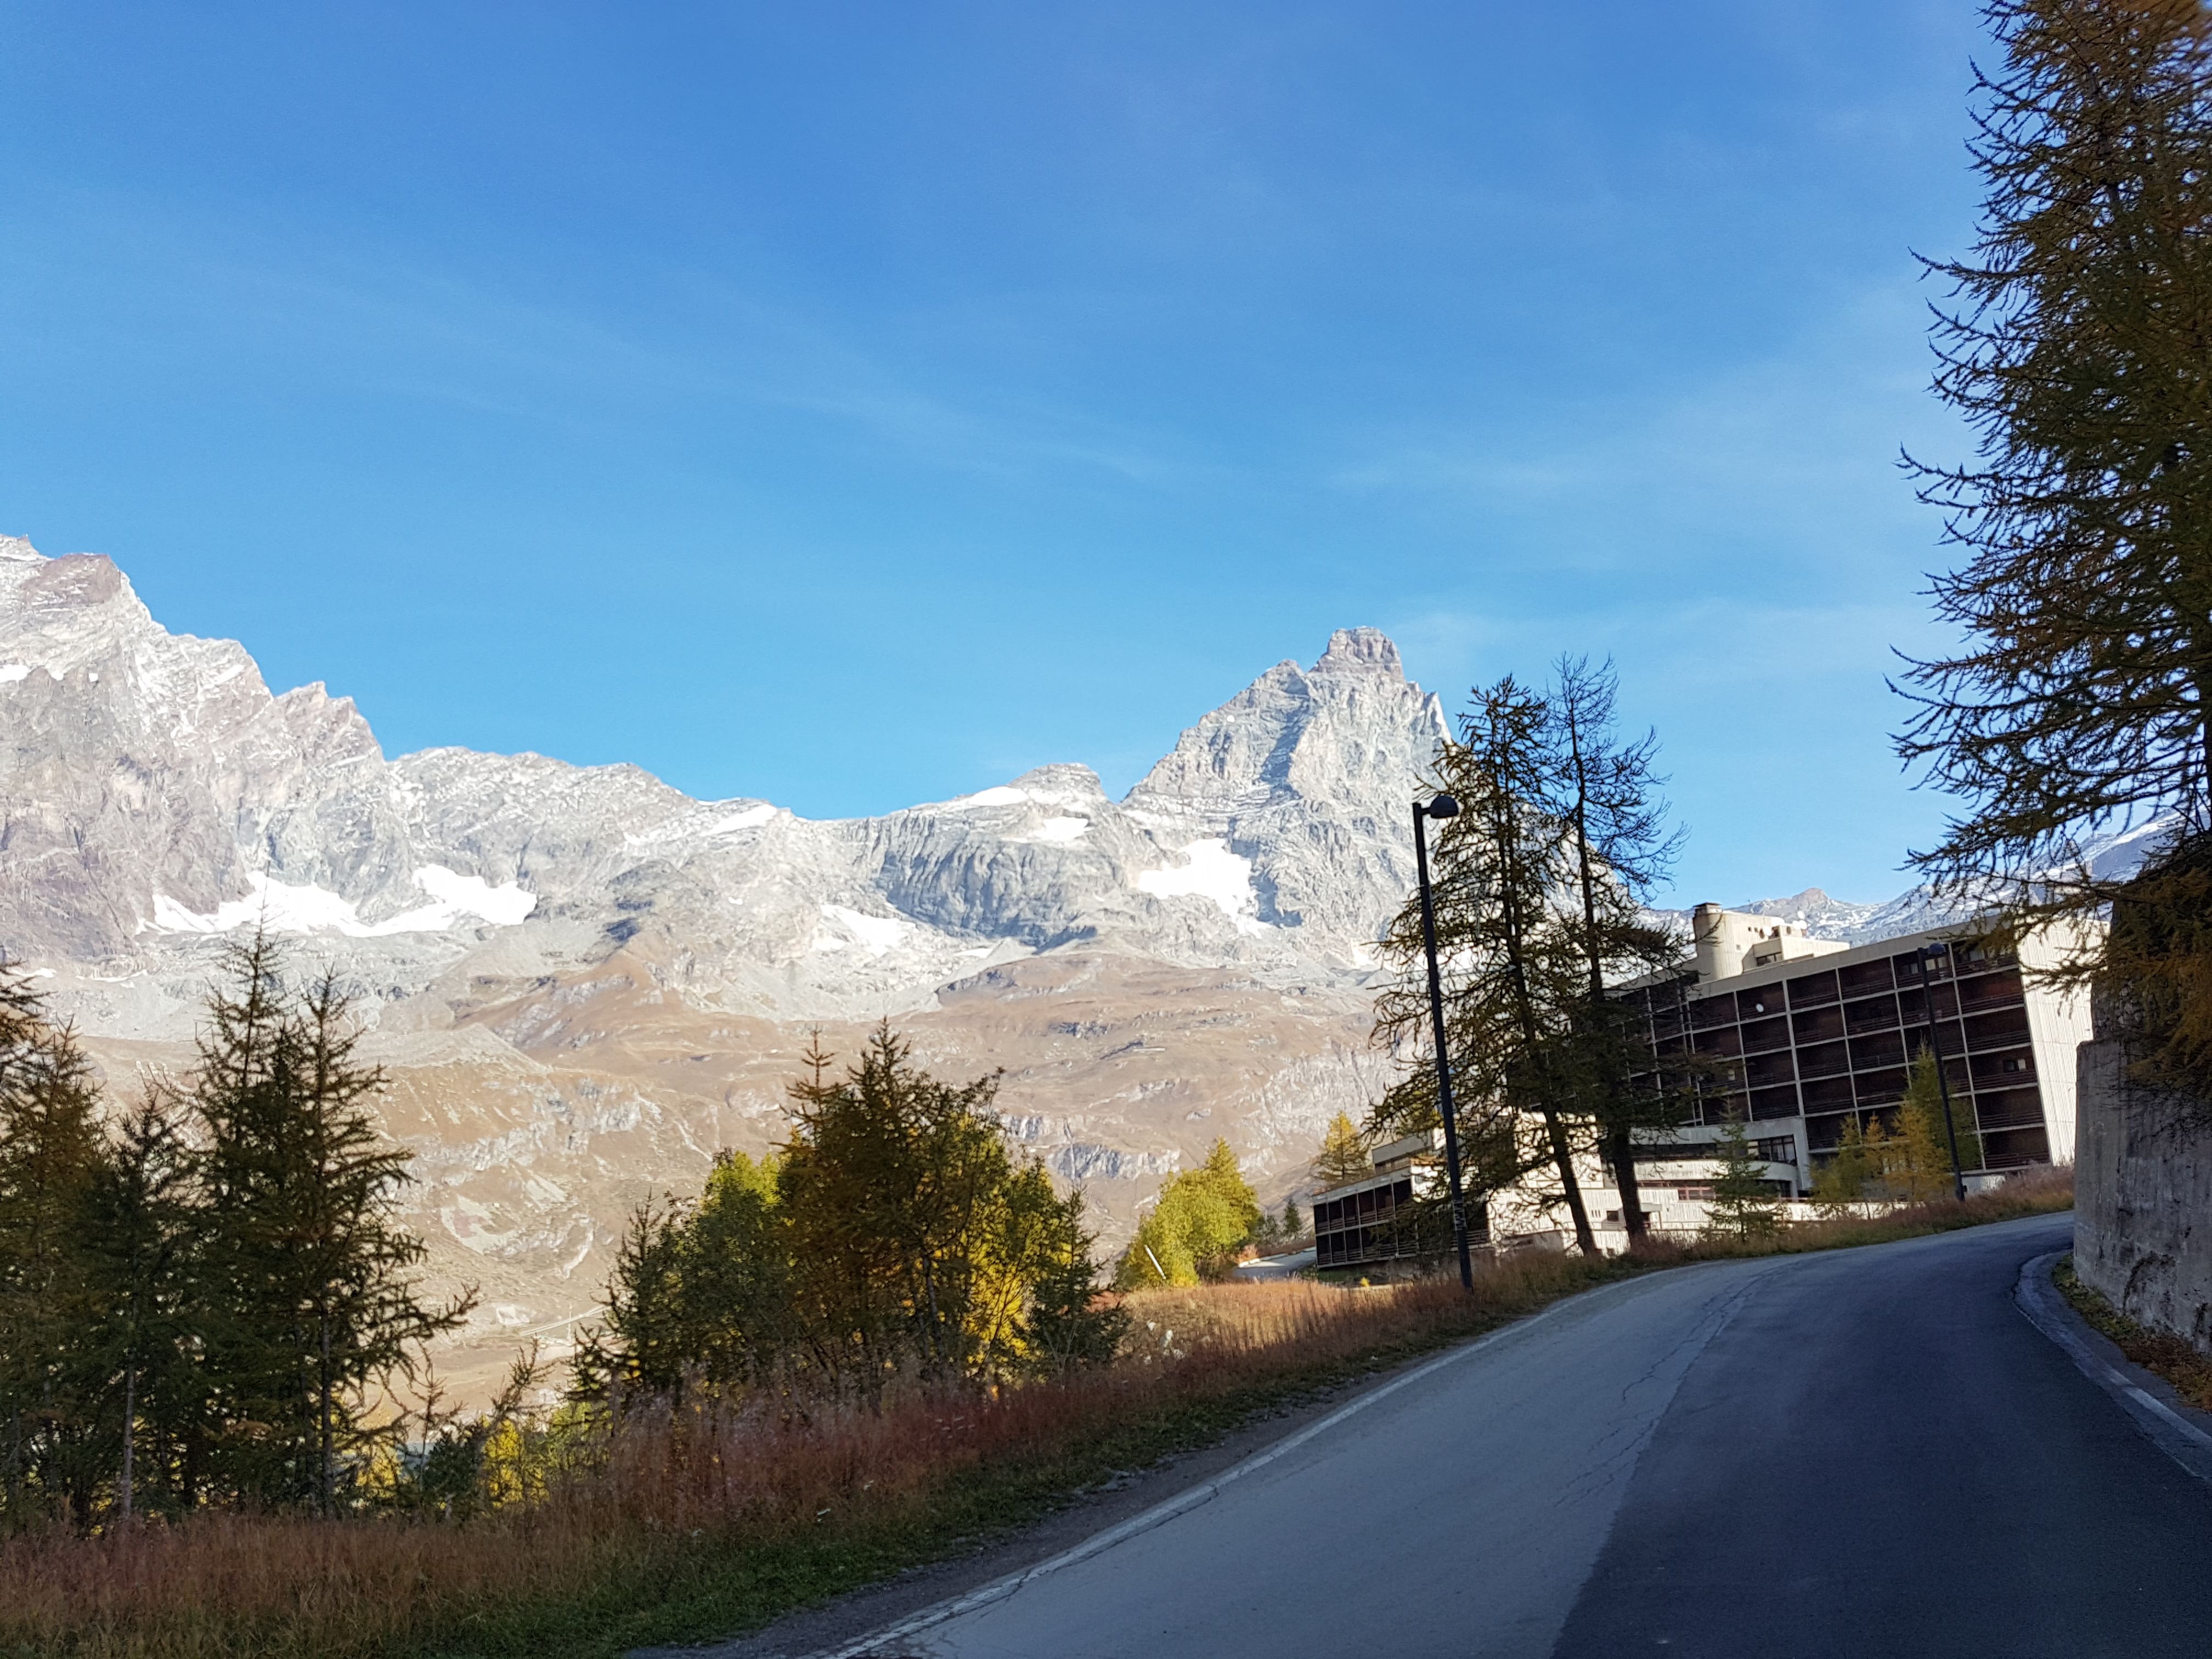
natural, mountainous landforms, mountain, sky, nature, mountain range, tree, alps, road, natural landscape, wilderness, highland, daytime, cloud, mountain pass, snow, road surface, winter, asphalt, ridge, infrastructure, woody plant, national park, landscape, hill, thoroughfare, fell, hill station, plant, geological phenomenon, road trip, vacation, valley, summit, massif, highway, mount scenery, pine family